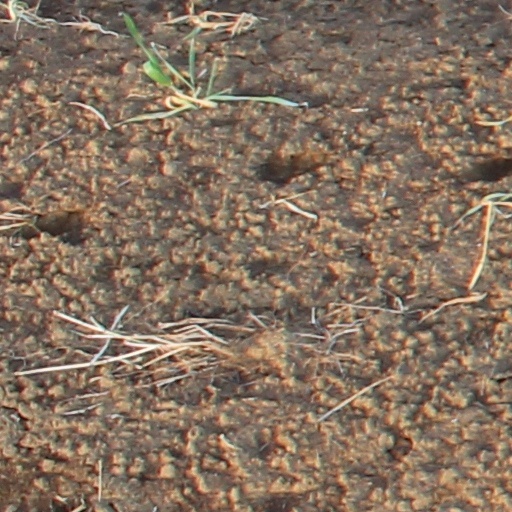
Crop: wheat